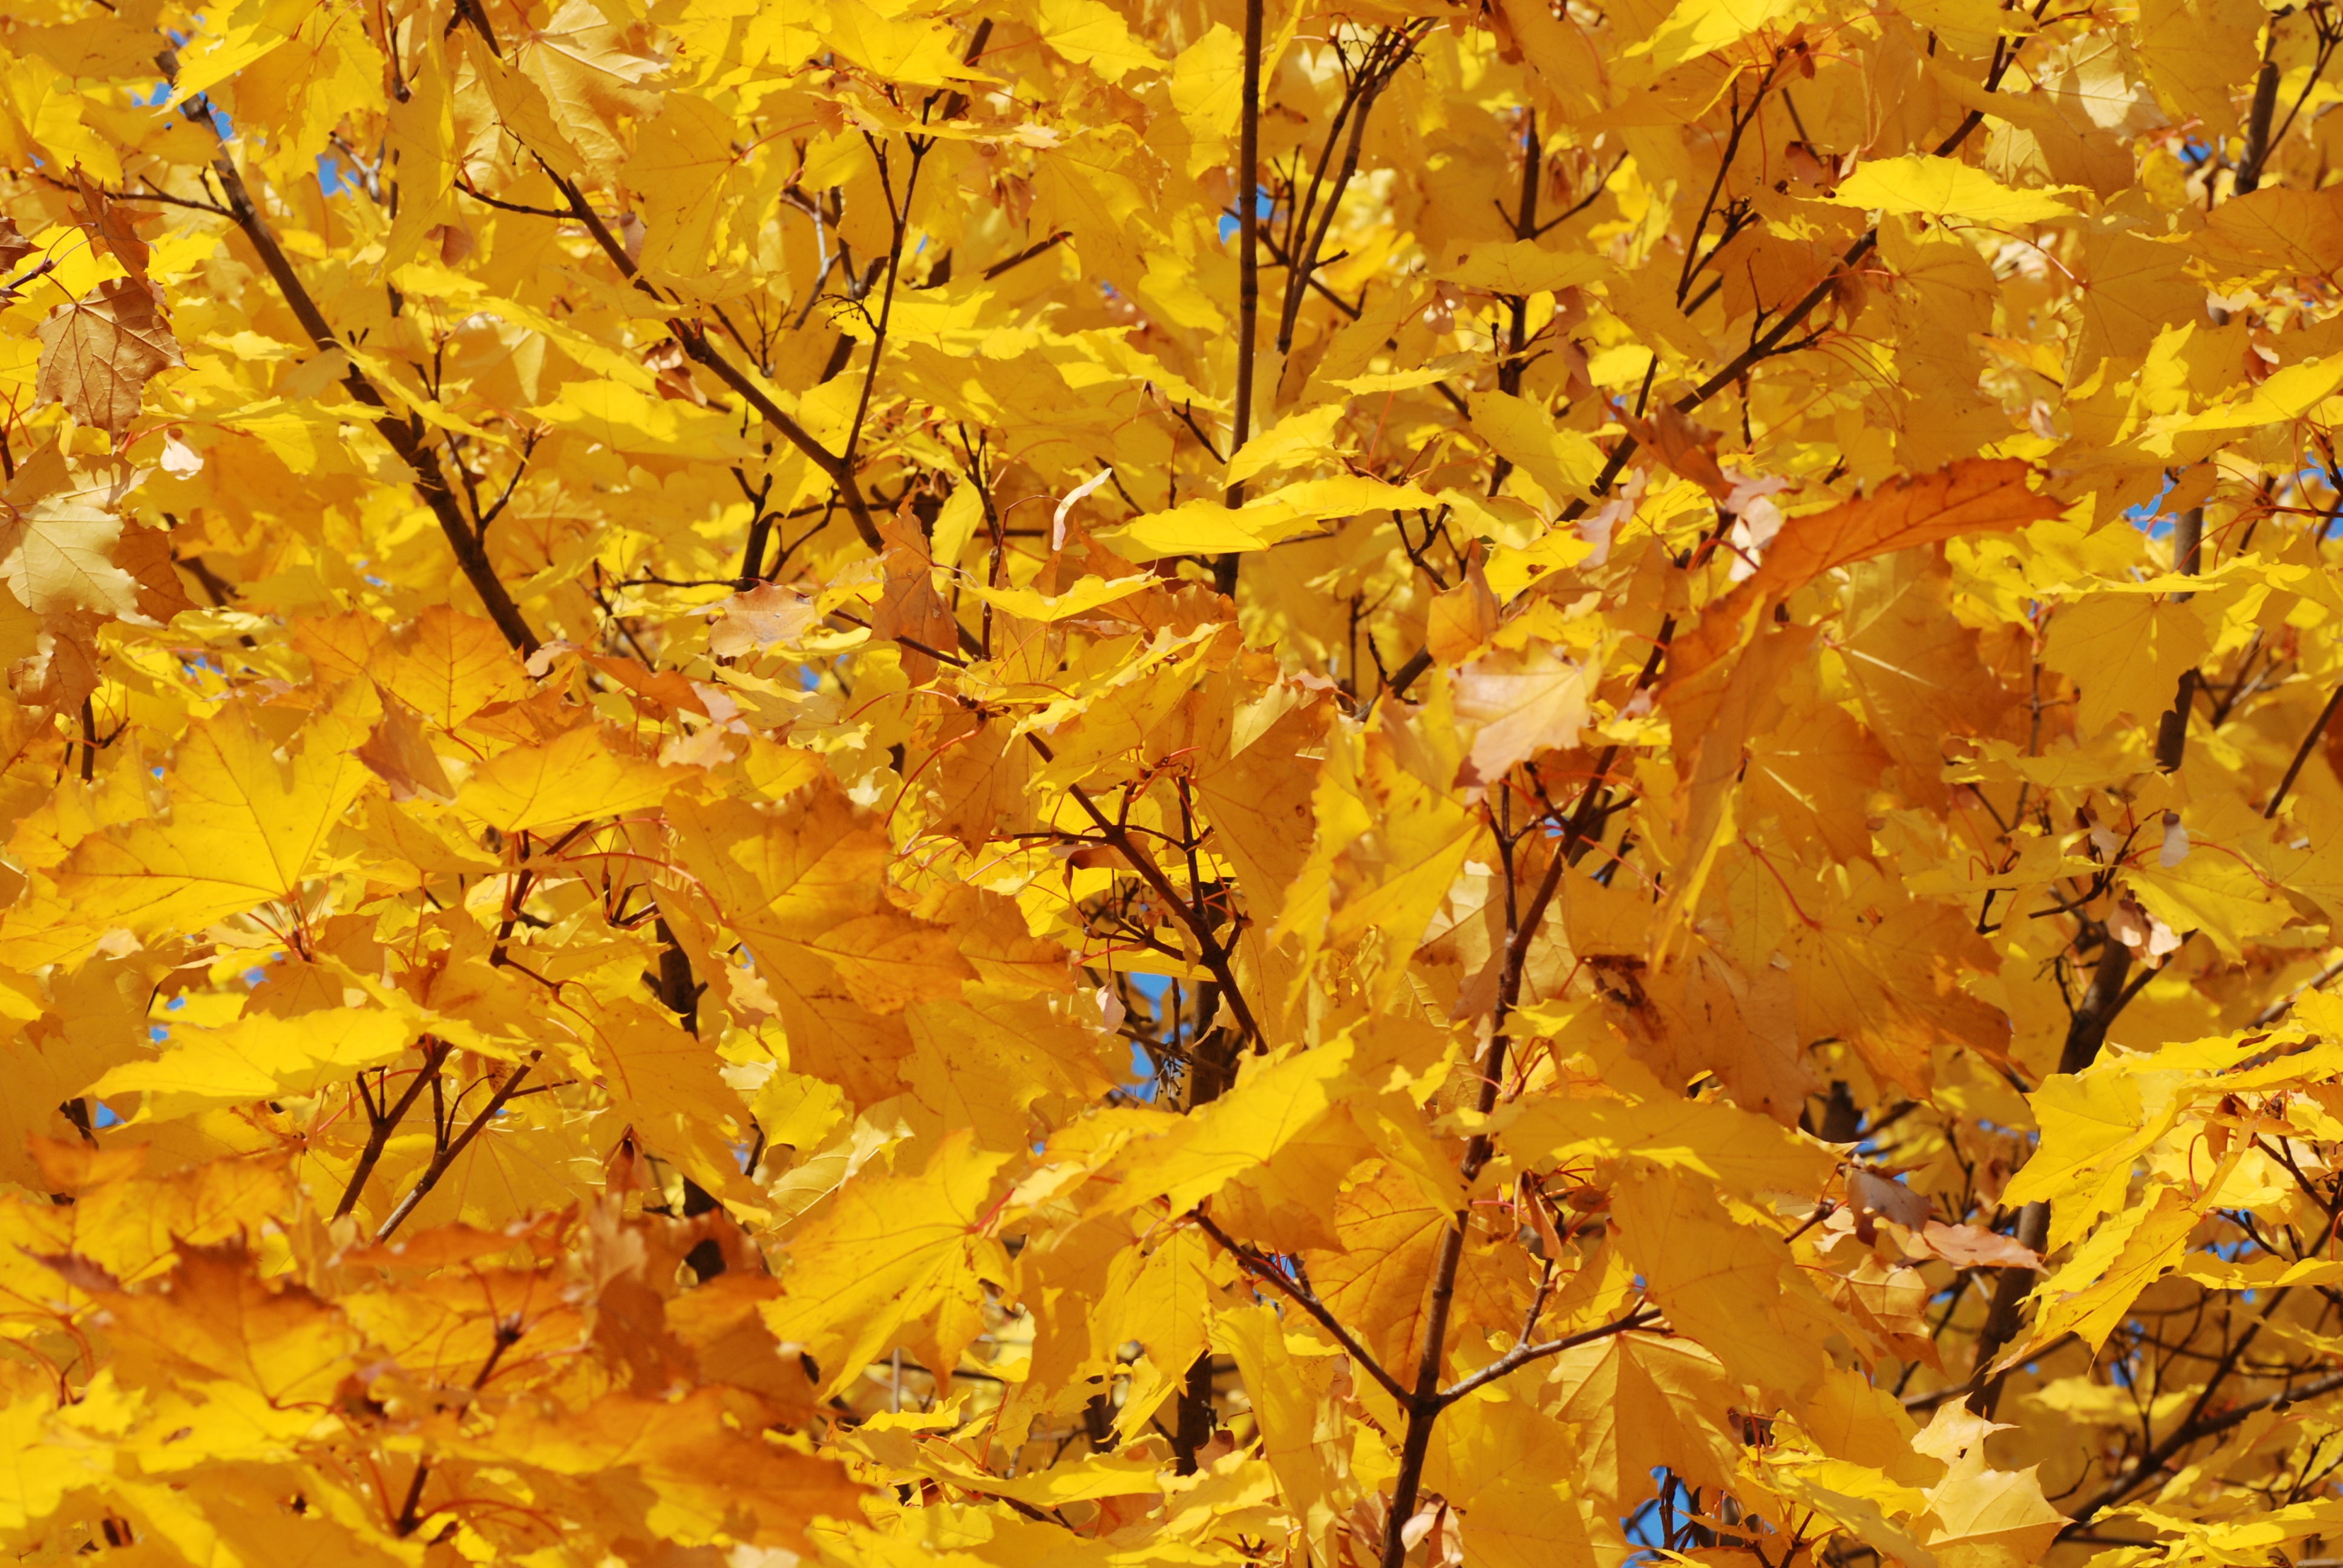
tree, branch, plant, sunlight, leaf, autumn, park, nikon, yellow, season, maple tree, maple leaf, deciduous, 50, tamron, moscow, f28, 90mm, russia, d80, moskau, nikond80, moscou, flowering plant, maidenhair tree, woody plant, land plant